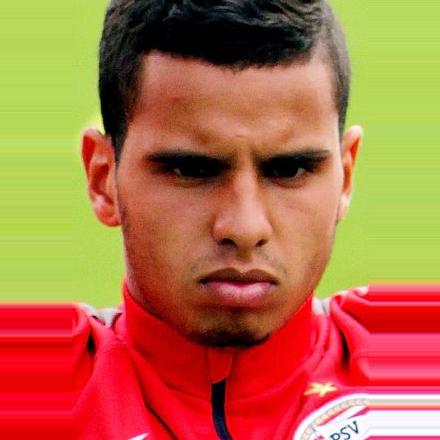
Age: 20